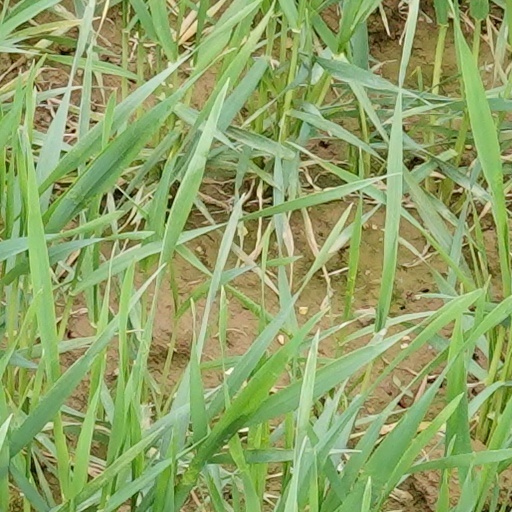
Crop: wheat